Air Lituanica

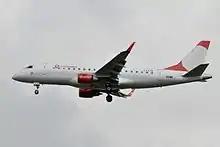
An Embraer 170 in Air Lituanica markings. The carrier deployed an aircraft of the type on the first route served, Vilnius–Brussels.

Air Lituanica was registered in late . It was named after "Lituanica", an aircraft commanded by Steponas Darius and Stasys Girenas, two pioneer Lithuanian pilots that flew it on a transatlantic flight in 1933. The carrier sole owner, "Air Vilnius Group", had an initial investment of LTL0.5 million. "Air Vilnius Group" was in turn owned by "Šiaurės miestelis", which had been registered on as a subsidiary of the Vilnius City Municipality. Plans were to collect LTL43.5 million (EUR14 million) from a number of investors for the establishment of the new airline.